Okhla Sanctuary

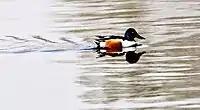
Northern shoveler at Okhla Bird Sanctuary

The areas around Okhla barrage, encompassing the river Yamuna and the marshes associated with it, have been a favorite haunt for birdwatchers, ever since the construction of Agra Canal, which started from here in 1874. Major-General H. P. W. Hutson recorded the birds of Okhla during the course of his ornithological surveys in the Delhi region during June 1943 to May 1945. Subsequently, Mrs Usha Ganguli also recorded the avifauna from this site in her book, A guide to the birds of the Delhi area. Following the construction of a barrage and the resulting lake in 1986, birdwatching activity has increased at this site.